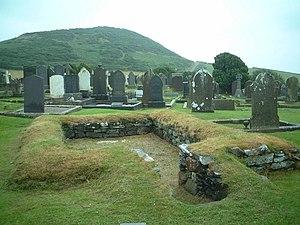
L’histoire de l’île de Man, si l'on excepte l'ère préhistorique, est généralement divisée en quatre périodes :